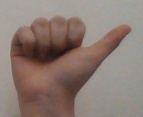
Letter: dhad